The Bank Hospital

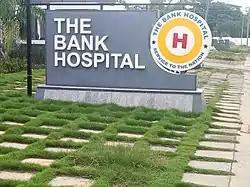
Signpost

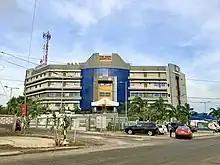

The Bank Hospital also known as The Bank of Ghana Hospital is a hospital in Ghana completed in 2017. The hospital is located at Cantonment in Accra. As of November 2019, the hospital had been left empty for 2 years after completion, in a deteriorating state, after the New Patriotic Party assumed office in 2017 and claimed to be making an audit on the facilities to ensure value for money.